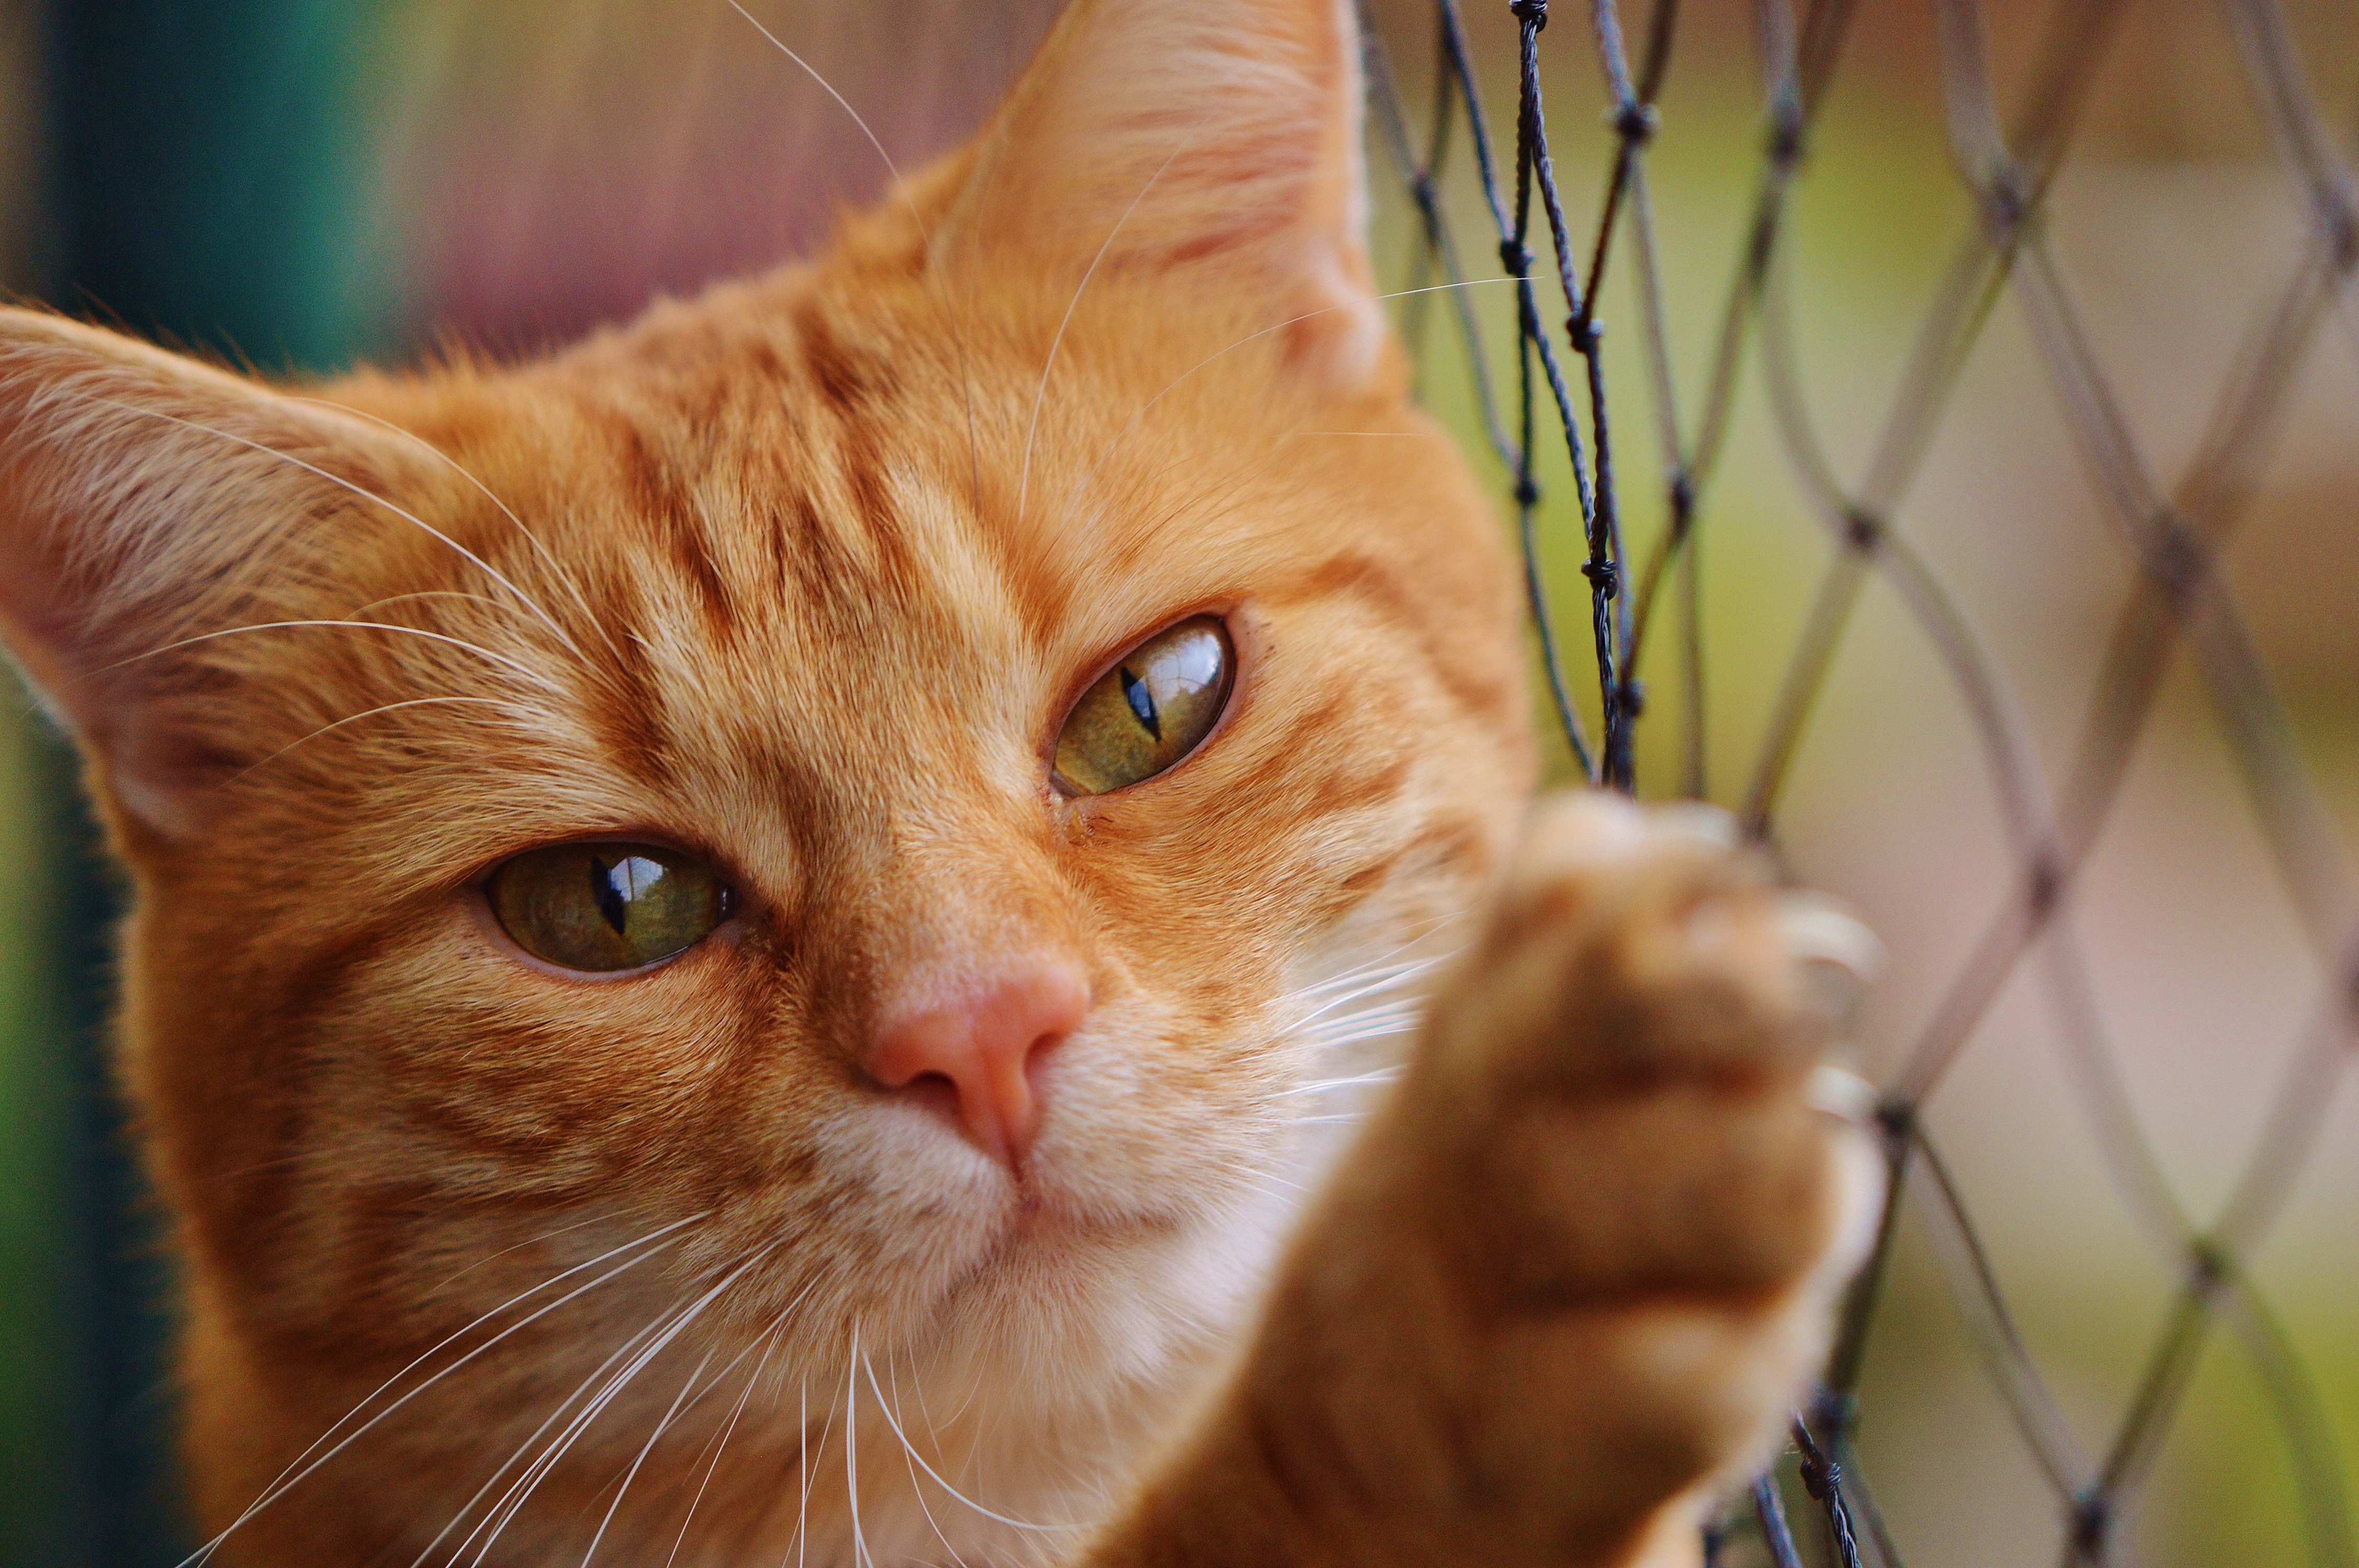
sweet, animal, cute, pet, fur, red, kitten, cat, mammal, fauna, playful, close up, nose, whiskers, tiger, adidas, skin, vertebrate, cuddly, network, animal world, domestic cat, mackerel, cat face, young cat, red mackerel tabby, red cat, cat's eyes, tabby cat, cat power, small to medium sized cats, cat like mammal, domestic short haired cat